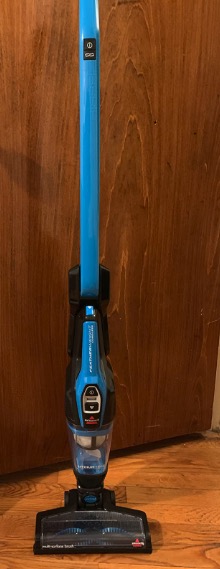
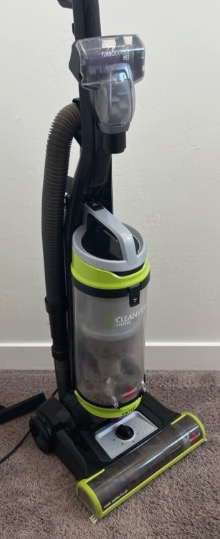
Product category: items_vacuum
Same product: no